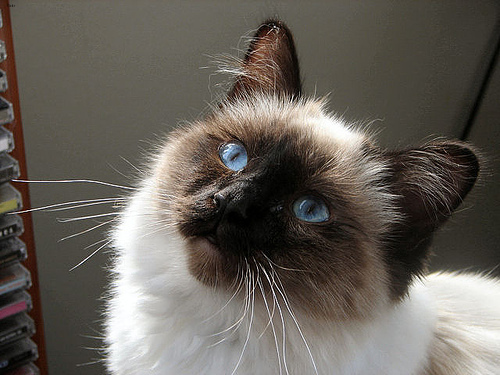
Animal: cat
Breed: birman